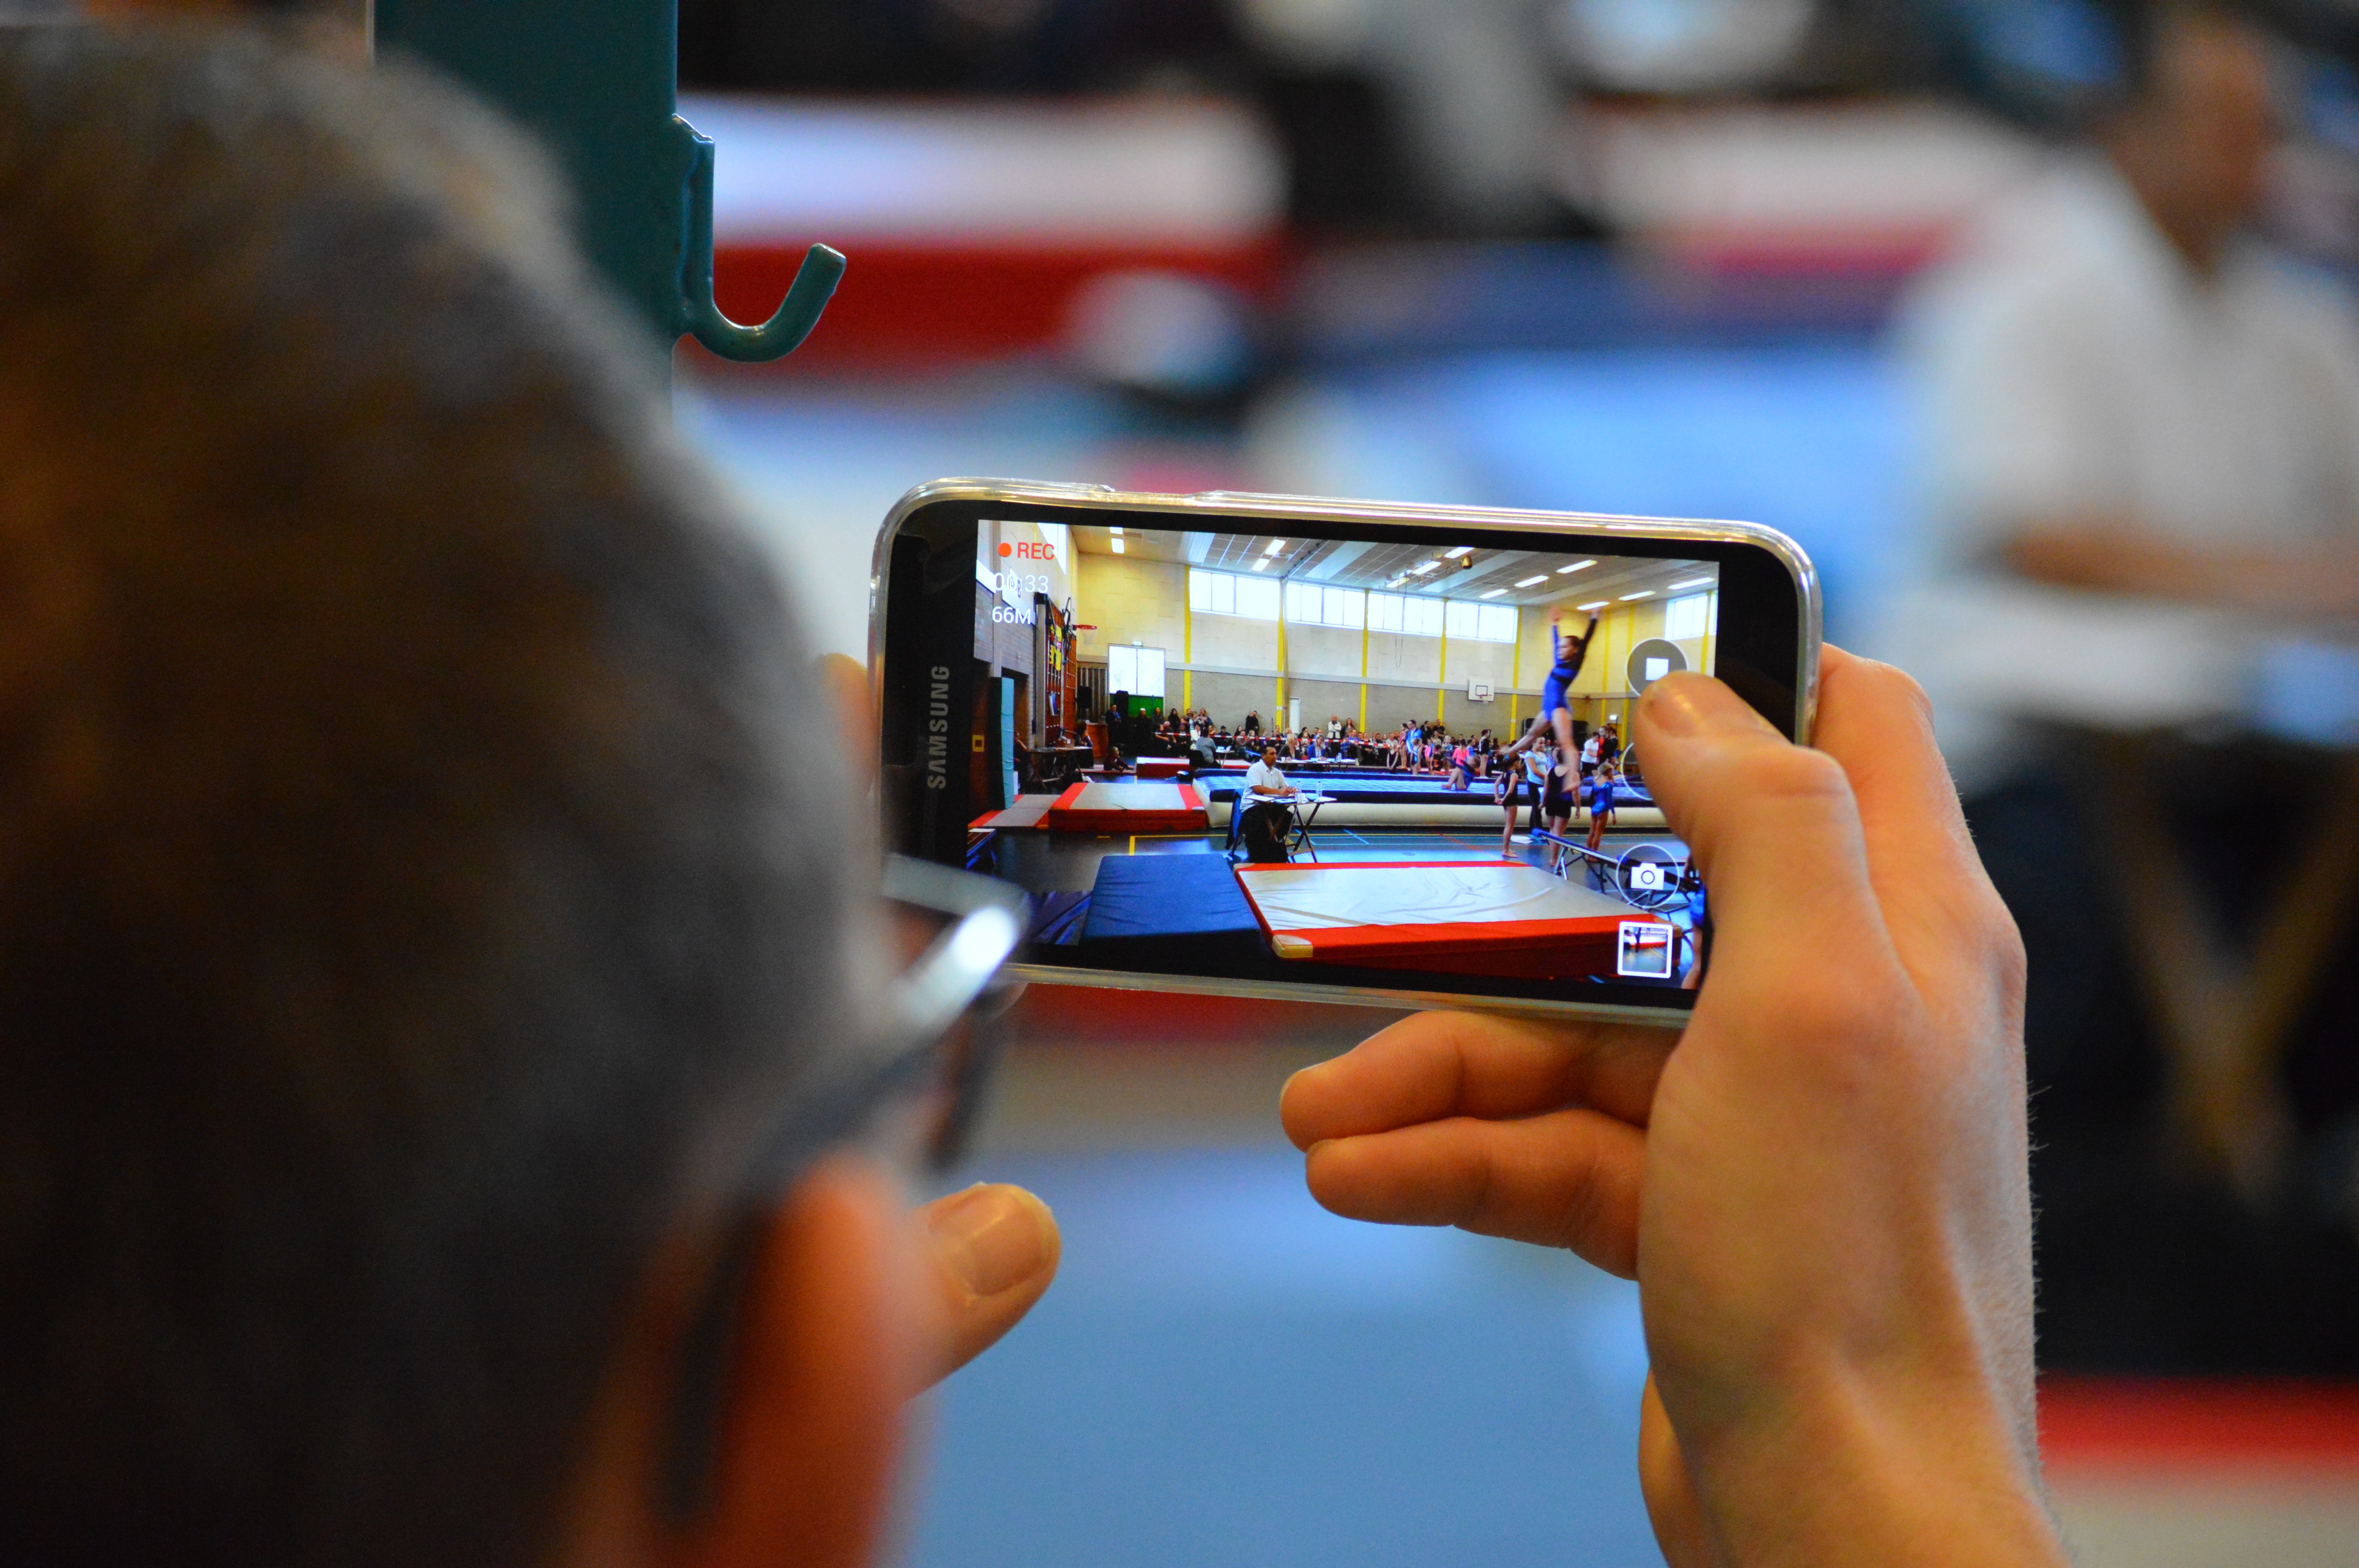
technology, photography, gadget, samsung, gymnastics, screenshot, smartfoon